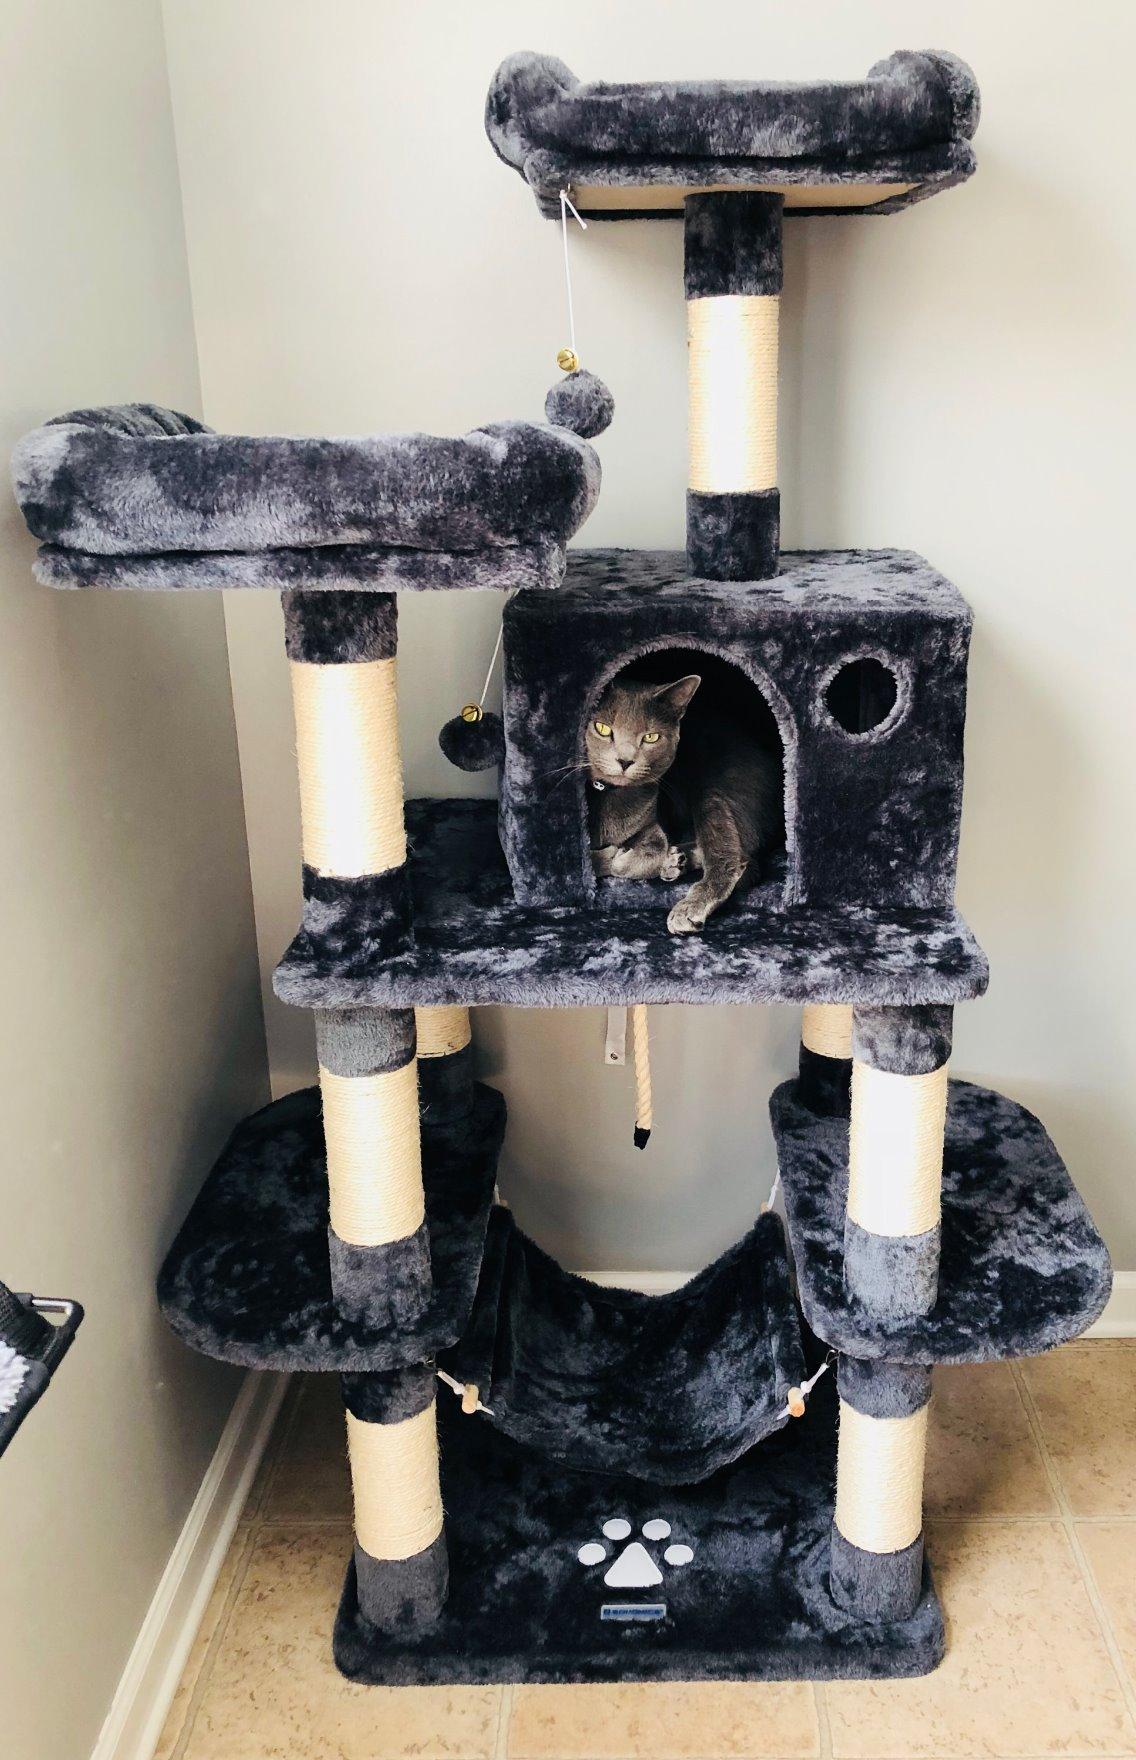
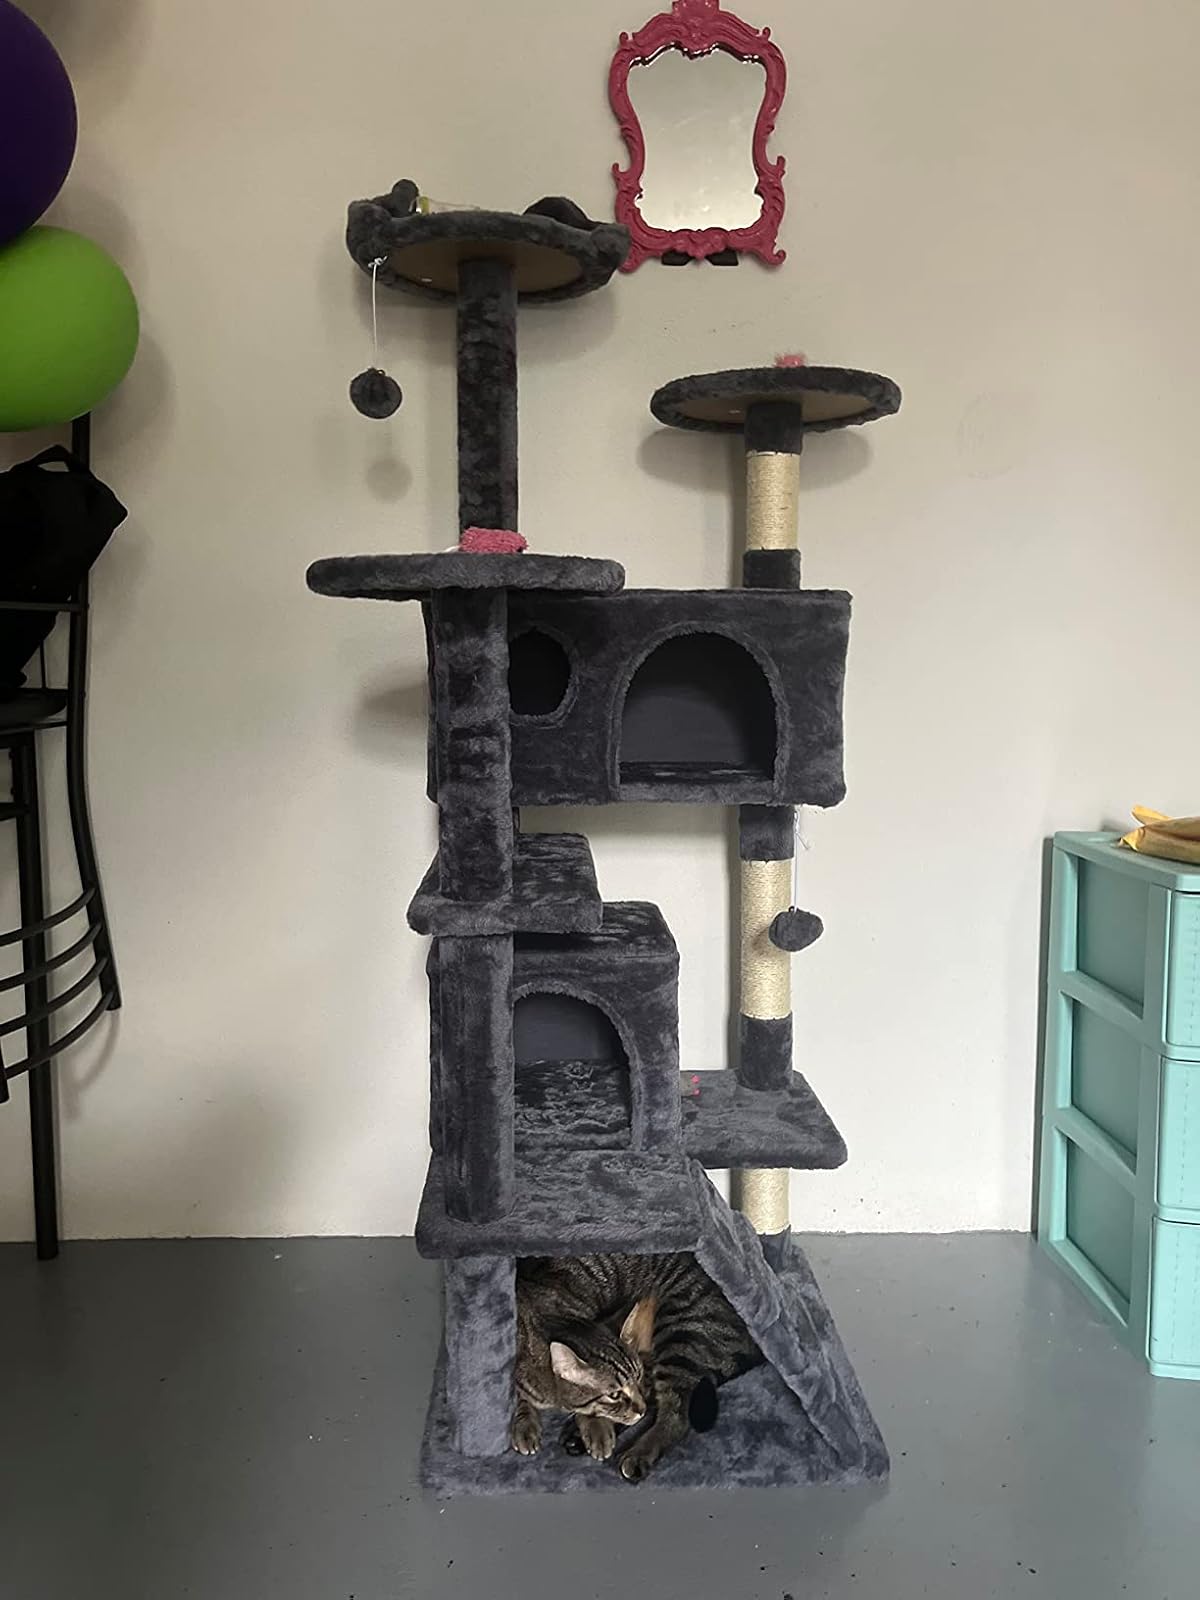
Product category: items_cat tree
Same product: no